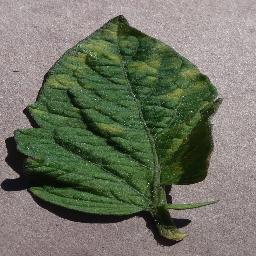
Label: Tomato___Leaf_Mold